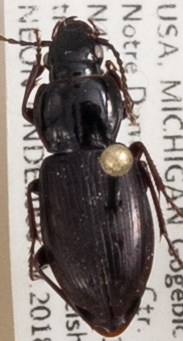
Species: Pterostichus pensylvanicus
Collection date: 2018-05-30
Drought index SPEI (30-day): -1.45
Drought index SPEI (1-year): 0.39
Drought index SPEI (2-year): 2.09